St. Paul Freezers

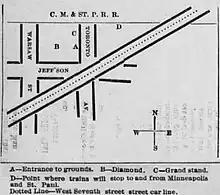
(1886) "St. Paul baseball grounds" West Seventh Street Park (II). From the April 8, 1886 St. Paul Globe.

The 1886 St. Paul Freezers hosted minor league home games at the new West Seventh Street Park, also called the "St. Paul Grounds." The St. Paul Apostles had played at a nearby ballpark of the same name the previous two seasons. The relocated ballpark was located on Jefferson Street between Toronto Avenue & Warsaw Street, near West 7th Street. Nearby was the Short Line railroad tracks. Today, the St. Clair Playground park is across from the former ballpark site.